2008 Parkersburg–New Hartford tornado

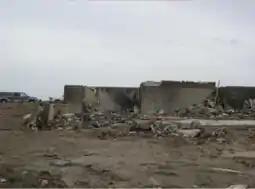
Clockwise from top: The tornado reaching EF5 intensity for the second time north of New Hartford; a large and well-built house that sustained EF5 damage at the east edge of Parkersburg; Radar image of the tornado approaching New Hartford, with a debris ball evident

During the afternoon hours of May 25, 2008, a large and extremely powerful EF5 wedge tornado, most commonly referred to as the Parkersburg tornado or alternatively known as the Parkersburg–New Hartford tornado, devastated the towns of Parkersburg and New Hartford, Iowa. Part of a large tornado outbreak across the central plains, the tornado killed nine people and caused around $75 million in damages across its approximately 43 mile path through northeast Iowa.